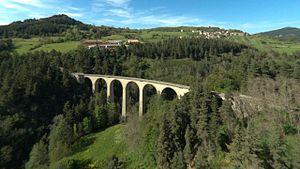
Le viaduc des Badioux est un pont à destination ferroviaire qui a été construit dans le cadre de la construction de la ligne de chemin de fer dite « la transcévenole » qui devait relier le Puy à Aubenas. Cette ligne n'ayant pas été achevée, le viaduc n'a jamais été mis en service.
La Transcévenole est le nom d'une ligne de chemin de fer qui devait relier le Puy à Lalevade-d'Ardèche, mais qui n'a jamais été achevée. Le tronçon nord, seul réalisé, est devenu un itinéraire touristique.